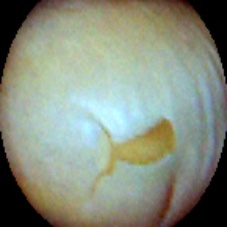
Label: Skin-damaged